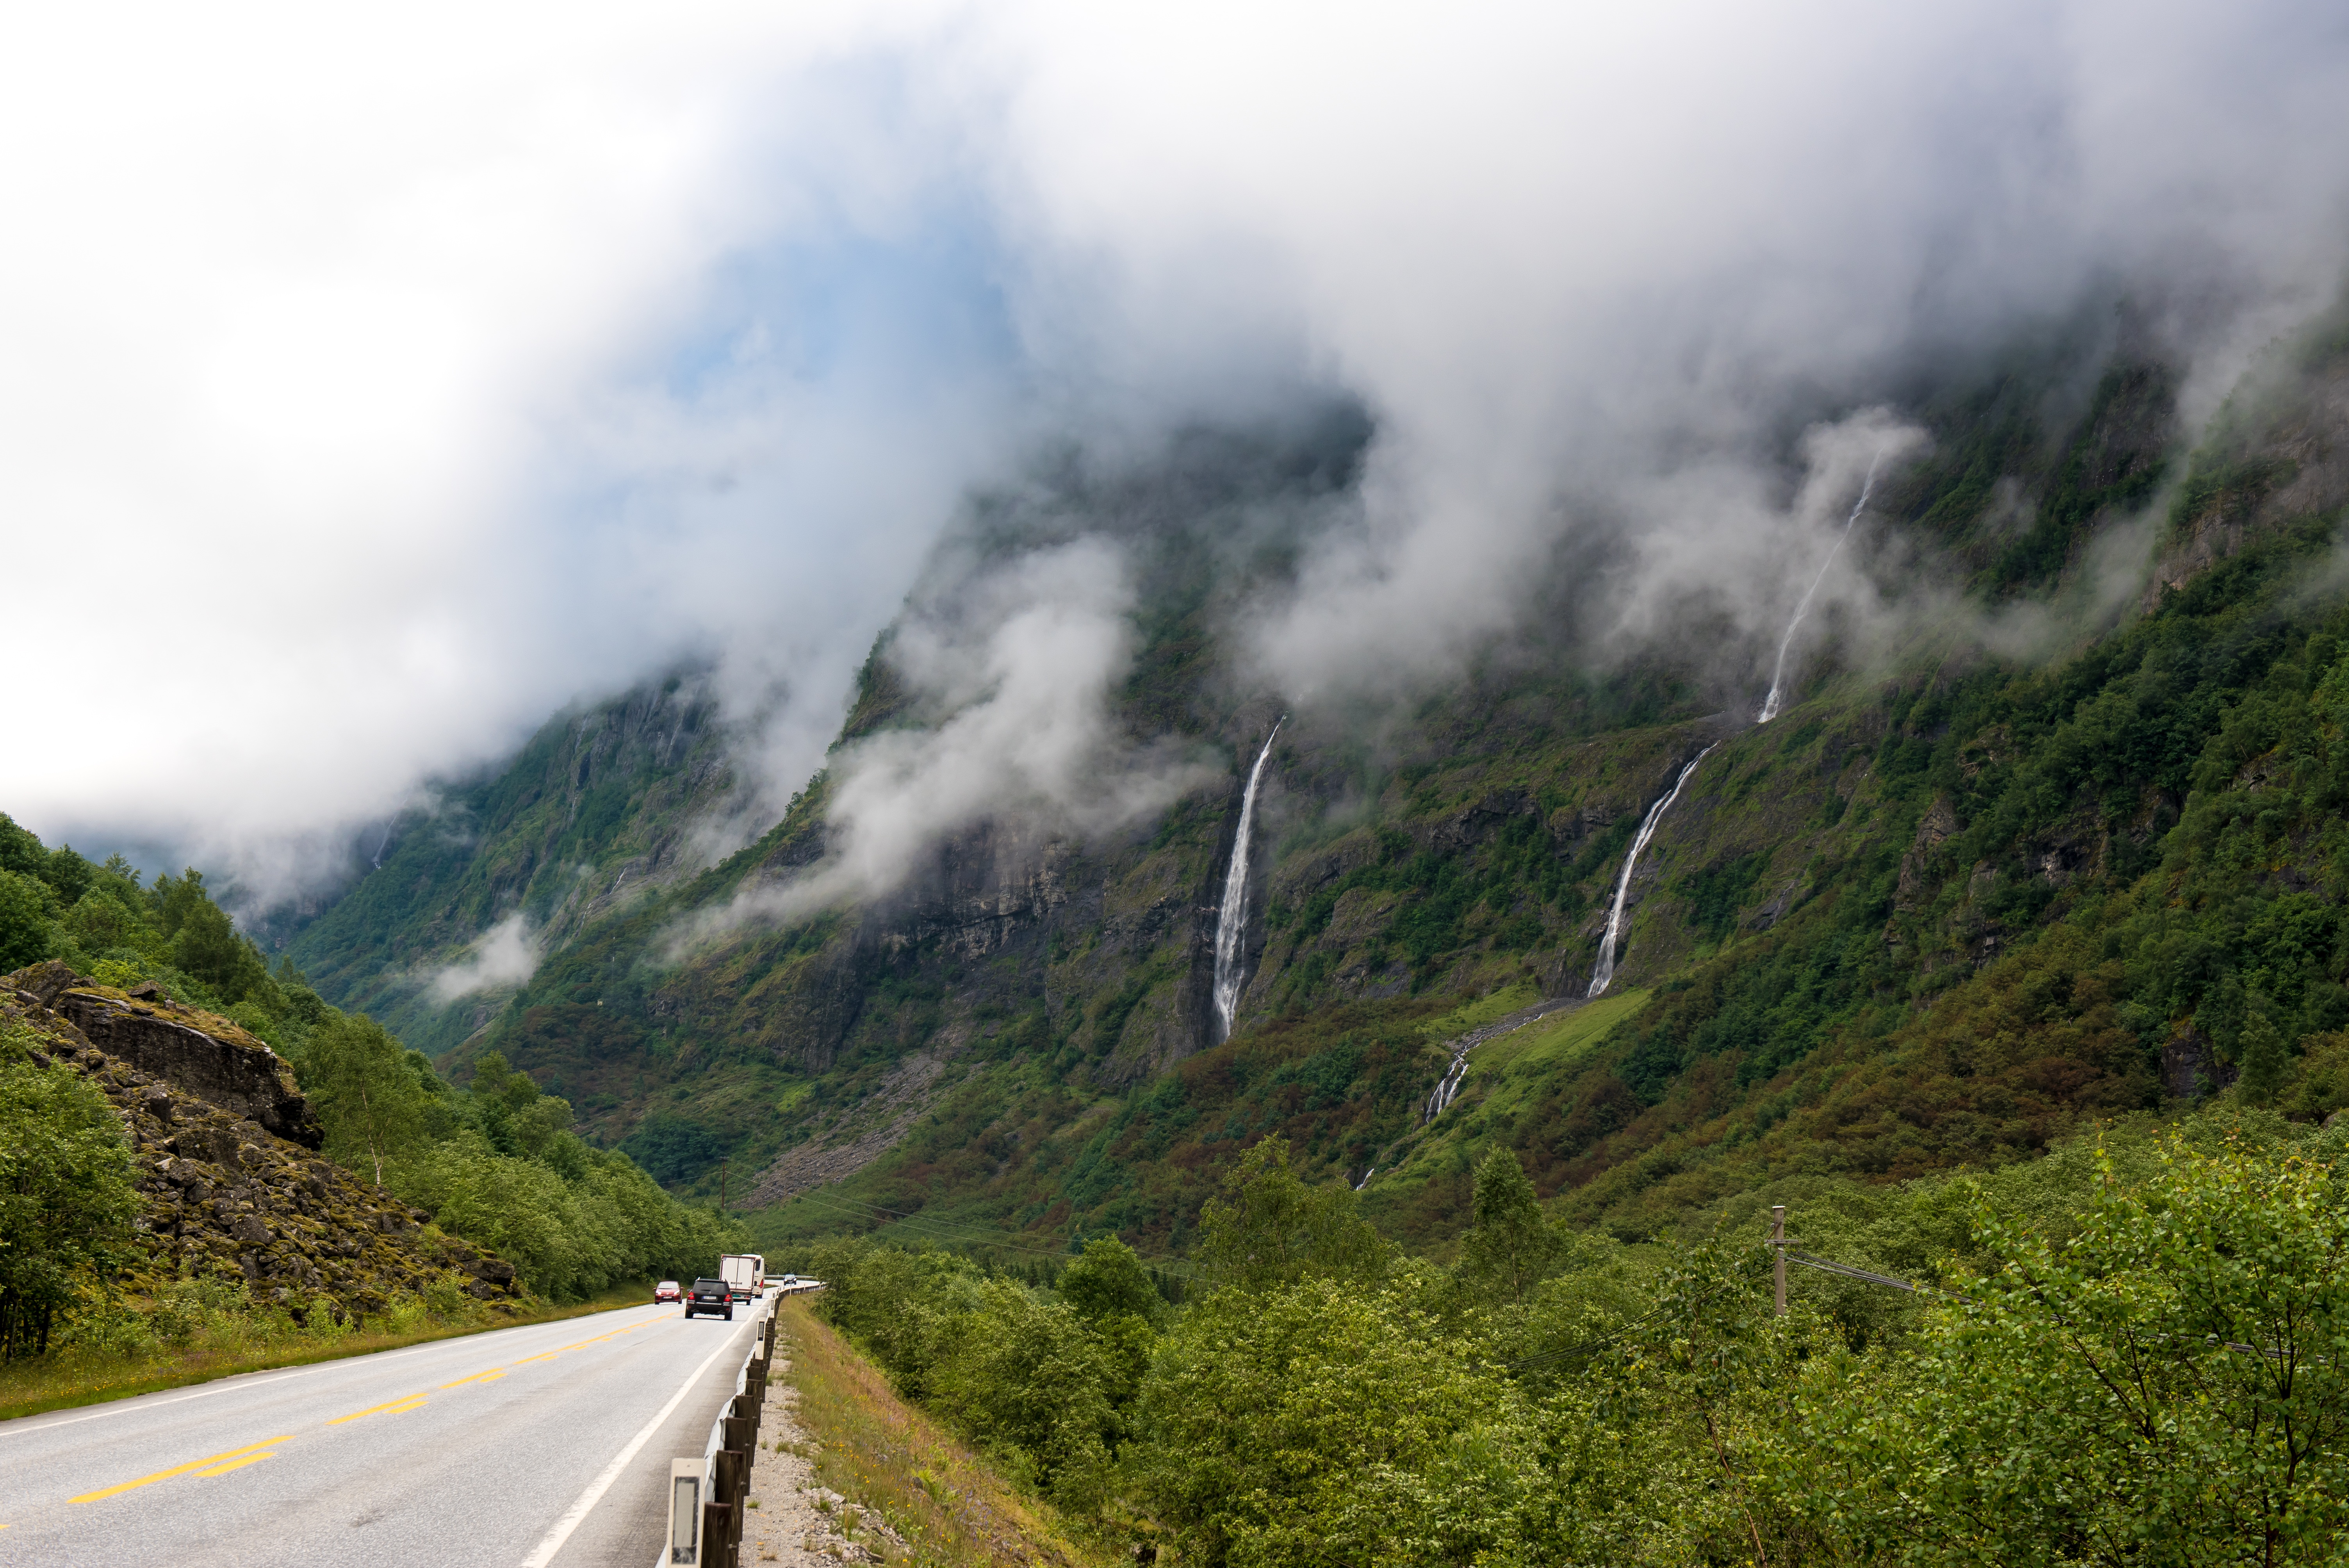
mountain, cloud, road, hill, adventure, valley, mountain range, fjord, ridge, alps, infrastructure, plateau, landform, mountain pass, geographical feature, atmospheric phenomenon, mountainous landforms, geological phenomenon